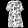
Label: Dress